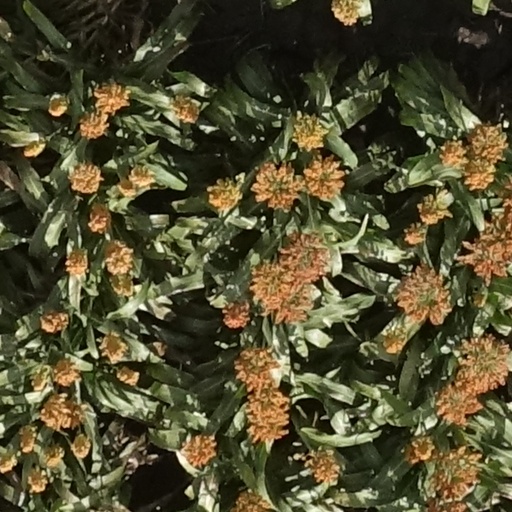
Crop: sorghum